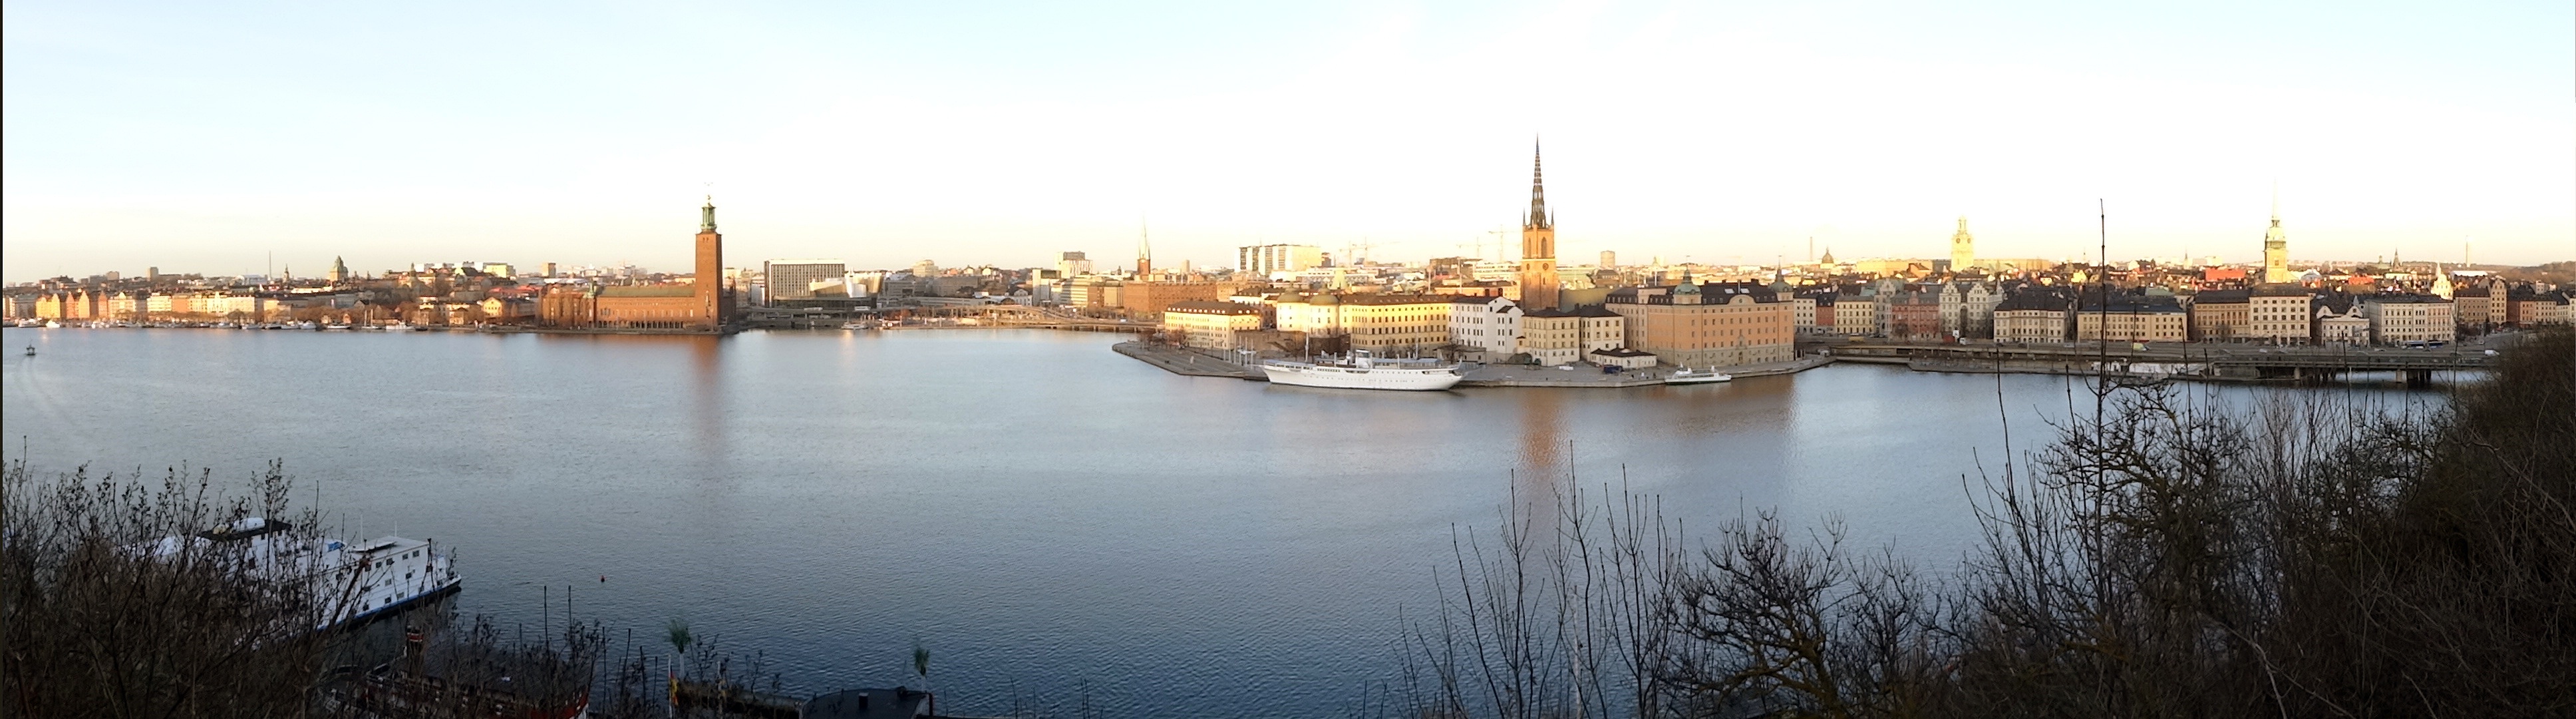
sea, water, dock, boat, morning, city, river, cityscape, panorama, dusk, evening, reflection, vehicle, bay, harbor, marina, port, waterway, sweden, channel, stockholm, scandinavia